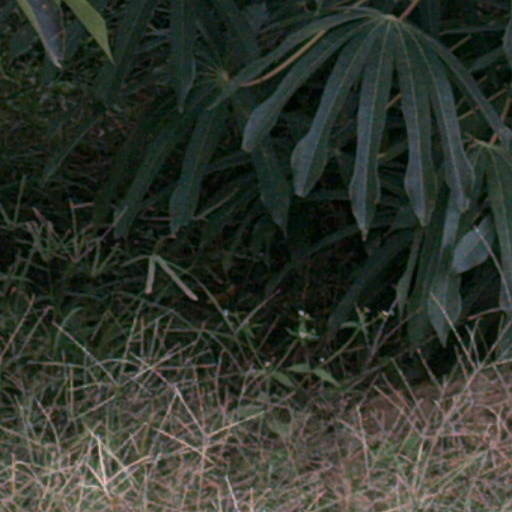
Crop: cassava